Martyn Jope

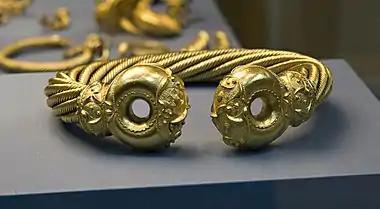
Celtic Art - The "Great Torc" from the Snettisham Hoard, 1st century BC.

The two-volume work, "Early Celtic Art in the British Isles" was published posthumously and provides a comprehensive analysis of the development of the Celtic designs from the 4th century BC to the beginnings of the British Romanization in the 1st century AD. Jope showed the unique traces of the origins of art on the islands of Great Britain by a variety of art objects, especially swords, scabbards and brooches, and examined the development of the decoration of ceremonial armour and shields. The use of gold in the 3rd century BC and images of humans, animals and plants are also discussed and compared in the whole work amongst each other and with Celtic artefacts. Weapons, armour, vessels, mirrors, jewellery and horse equipment illustrate the sophistication of Celtic designs. A large part of the study to take a single Celtic design elements, such as the use of S-shapes and spirals, the principles of design and metal working techniques and tools.